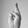
ASL letter: R